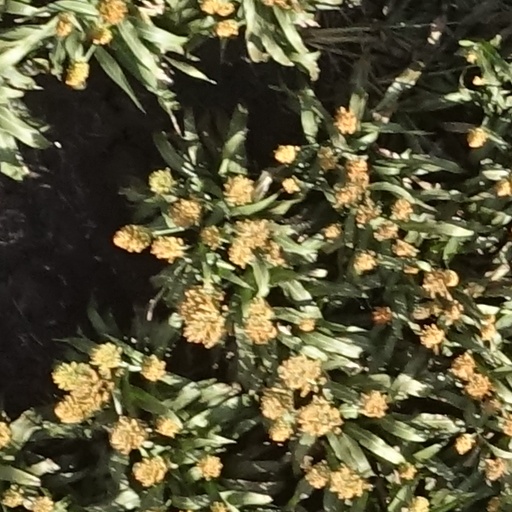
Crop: sorghum